Question: What is behind the sofa on a silver pole?
Tambaya: Menene abayan doguwar kujera akan fol mai launin azurfa?
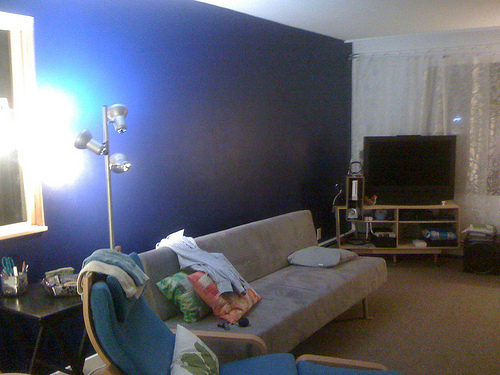
Answer: Lights.
Amsa: Haske.